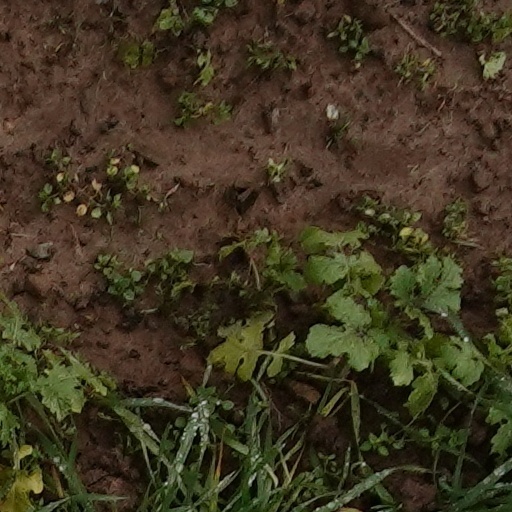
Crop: wheat